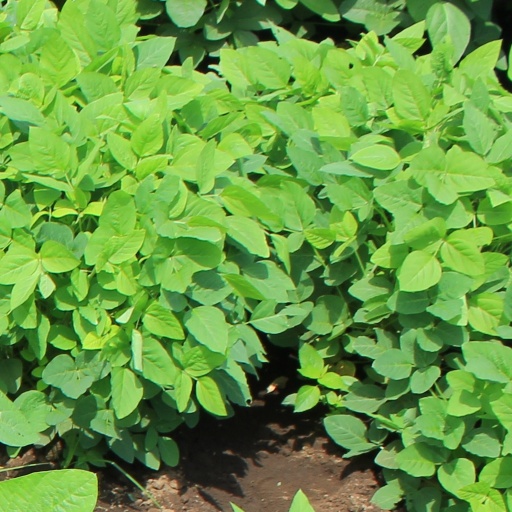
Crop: soybean